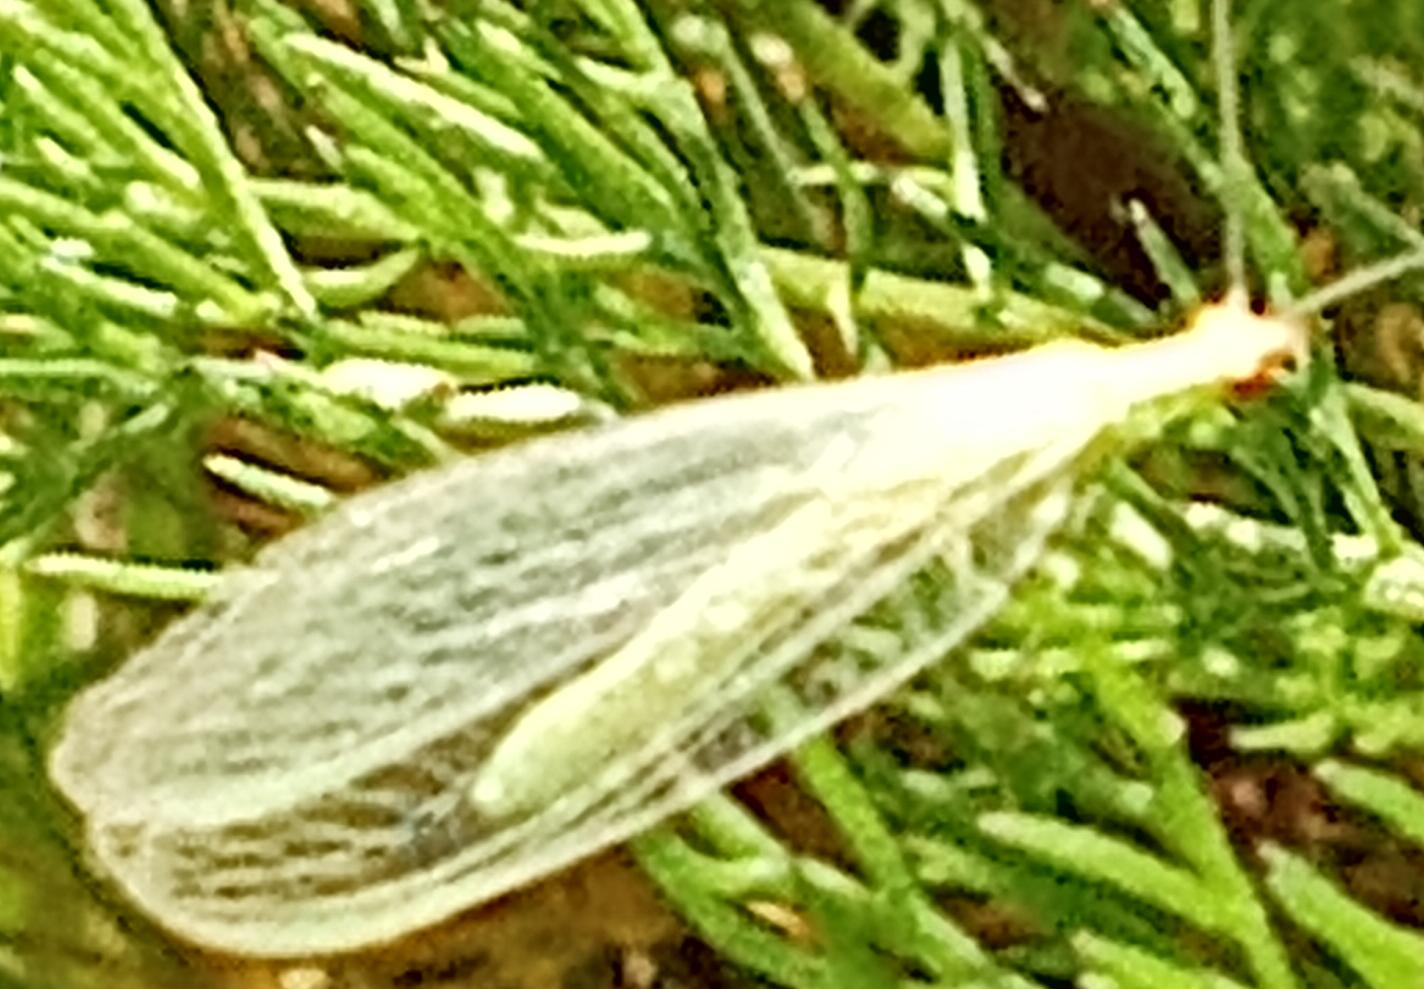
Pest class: predators